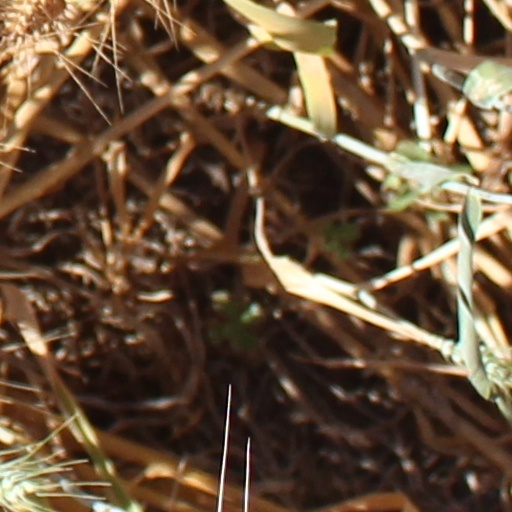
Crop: wheat